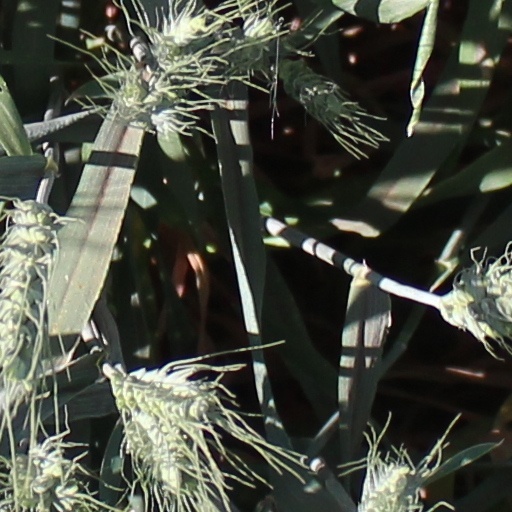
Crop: wheat